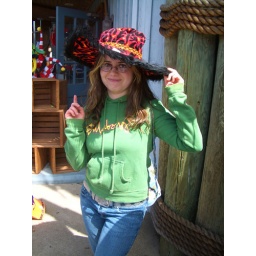
Anna in a furry hat